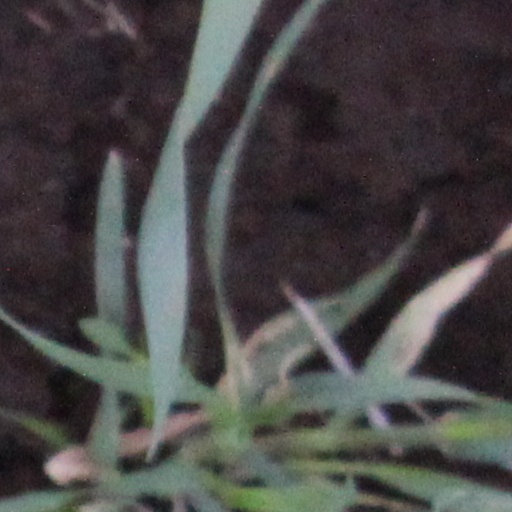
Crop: wheat